Der Schneemann

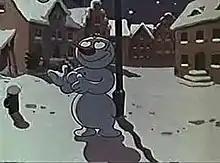
The snowman juggling early in the film

Der Schneemann, also known as The Snowman, Snowman in July or The Magic Snowman, is a 1944 animated short film, created in Nazi Germany. It was written by cartoonist Horst von Möllendorff and animated by Hans Fischerkoesen. It was animated in Potsdam, Germany, near UFA's Neubabelsberg Studios.